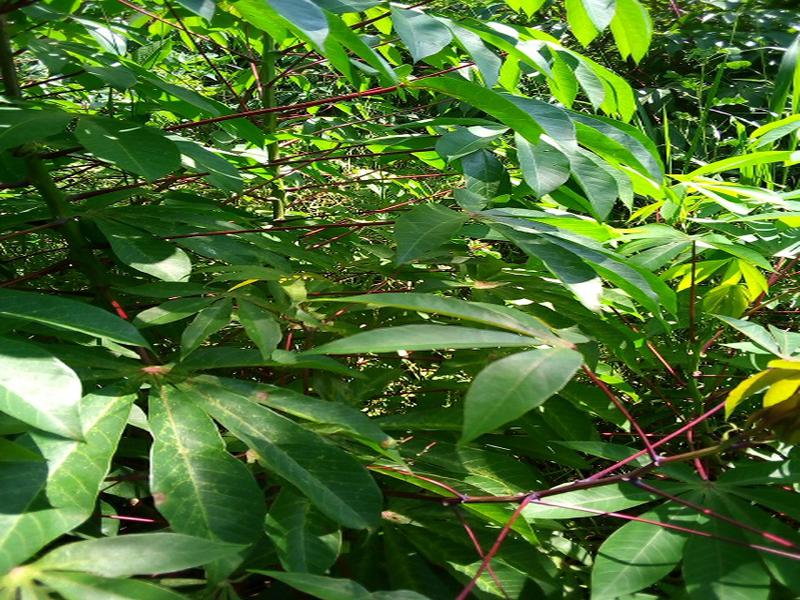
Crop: cassava
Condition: healthy